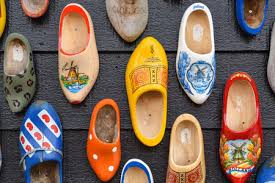
Label: Clog